William Austin Whiting

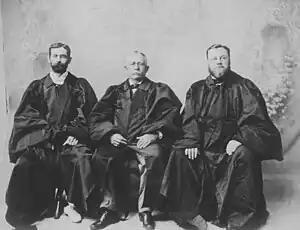
William Austin Whiting (right) as Second Associate Justice of the Hawaii Supreme Court with Chief Justice Albert Francis Judd and First Associate Justice Walter F. Frear

William Austin Whiting (August 5, 1855 – January 18, 1908) was an American lawyer and politician of the Kingdom, Republic, and Territory of Hawaii. He served as Attorney General of Hawaii and was an associate justice of the Supreme Court of Hawaii. During his college years, he was captain of the 1875 Harvard Crimson football team.